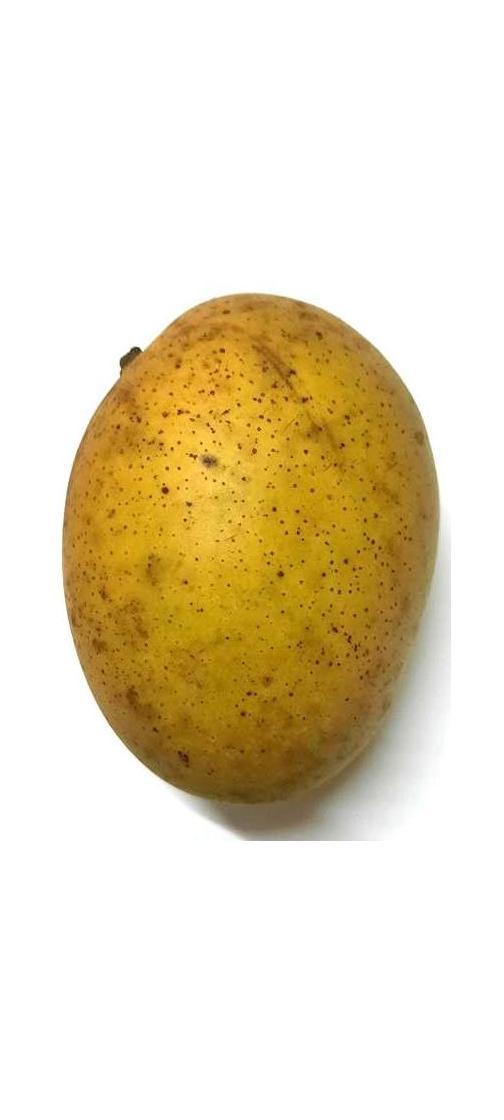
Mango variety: Shada